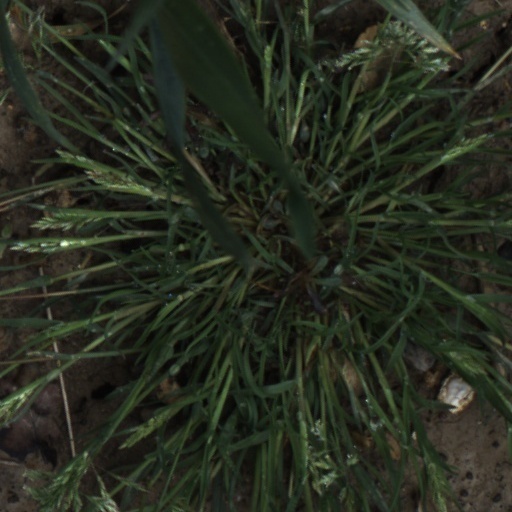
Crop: wheat